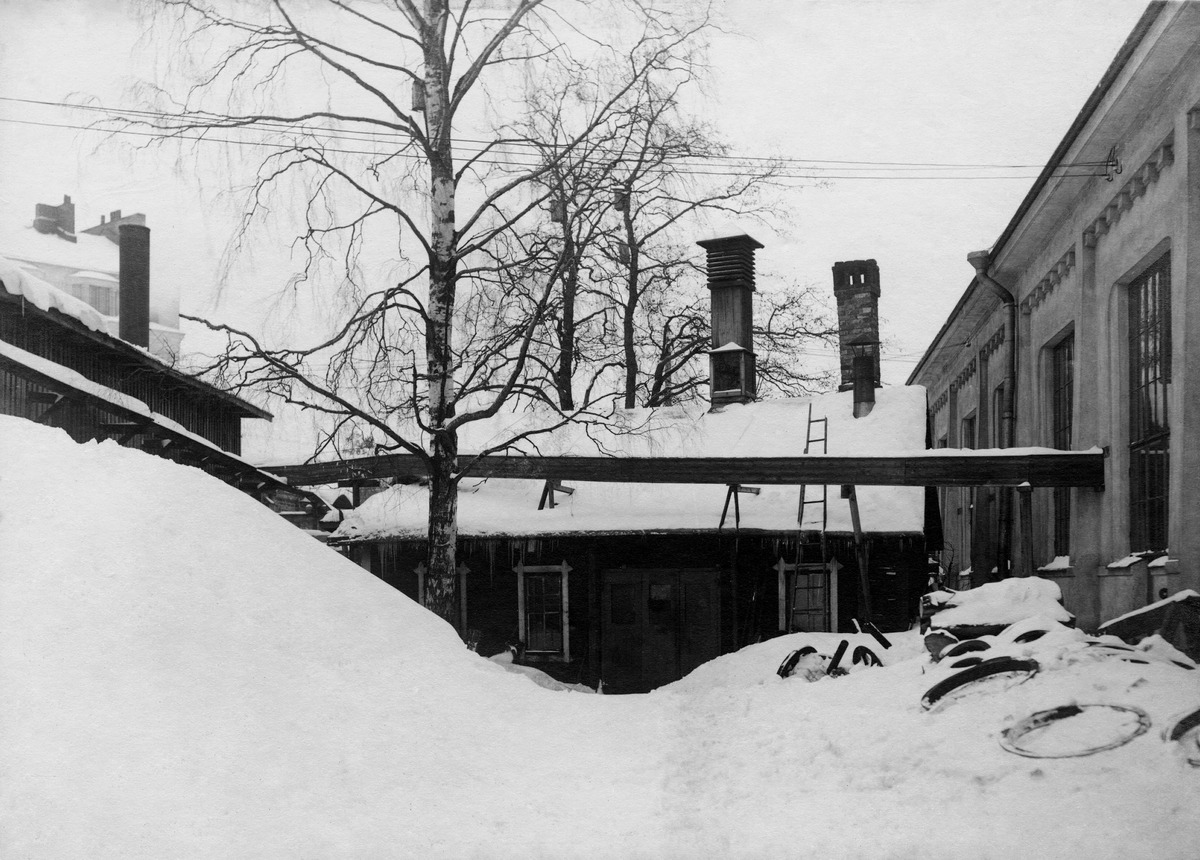
Hevosten kengityspaja Raitiotie- ja Omnibusosakeyhtiön Töölön hallialueella
sisällön kuvaus: Hevosten kengityspaja Raitiotie- ja Omnibusosakeyhtiön Töölön hallialueella. mustavalkoinen
Ajankohta: kuvausaika 16.03.1916
Paikka: Suomi, Uusimaa, Helsinki, Töölö Helsinki, Taka-Töölö Helsinki, Eino Leinon katu 1-5
Aiheet: Helsingin Raitiotie- ja Omnibus Osakeyhtiö HRO - Spårvägs- och Omnibus Aktiebolaget i Helsingfors, liikenne joukkoliikenne, raideliikenne raitioliikenne, hallit, pajat, hevosajoneuvot, talvi, lumi